Berlin (comics)

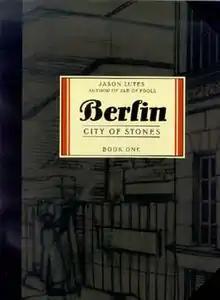
Cover of "Berlin: City of Stones" (Book One)

Berlin is a comic book series by Jason Lutes, published by Black Eye Productions and then Drawn & Quarterly. Planned as a series of 24 magazines, since reduced to 22, then re-released in book form, it describes life in Berlin from 1928 to 1933, during the decline of the Weimar Republic.